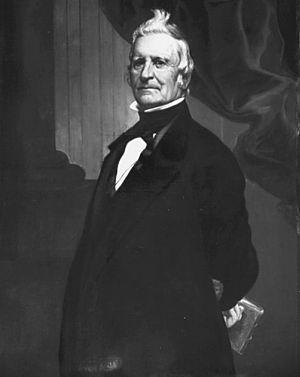
L'Assemblée des six-comtés, parfois nommée Assemblée de Saint-Charles, est une assemblée d'environ 6 000 partisans du Parti patriote ayant eu lieu à Saint-Charles, au Bas-Canada, les 23 et 24 octobre 1837. Les « six comtés » font référence à Richelieu, Rouville, Saint-Hyacinthe, Chambly, Verchères et L'Acadie.